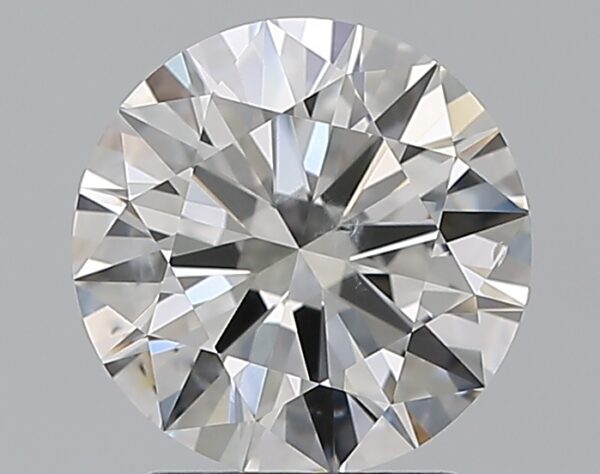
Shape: round
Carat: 2
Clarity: SI1
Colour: E
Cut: EX
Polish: EX
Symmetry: EX
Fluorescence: N
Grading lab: GIA
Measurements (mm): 8.14 x 8.17 x 4.9